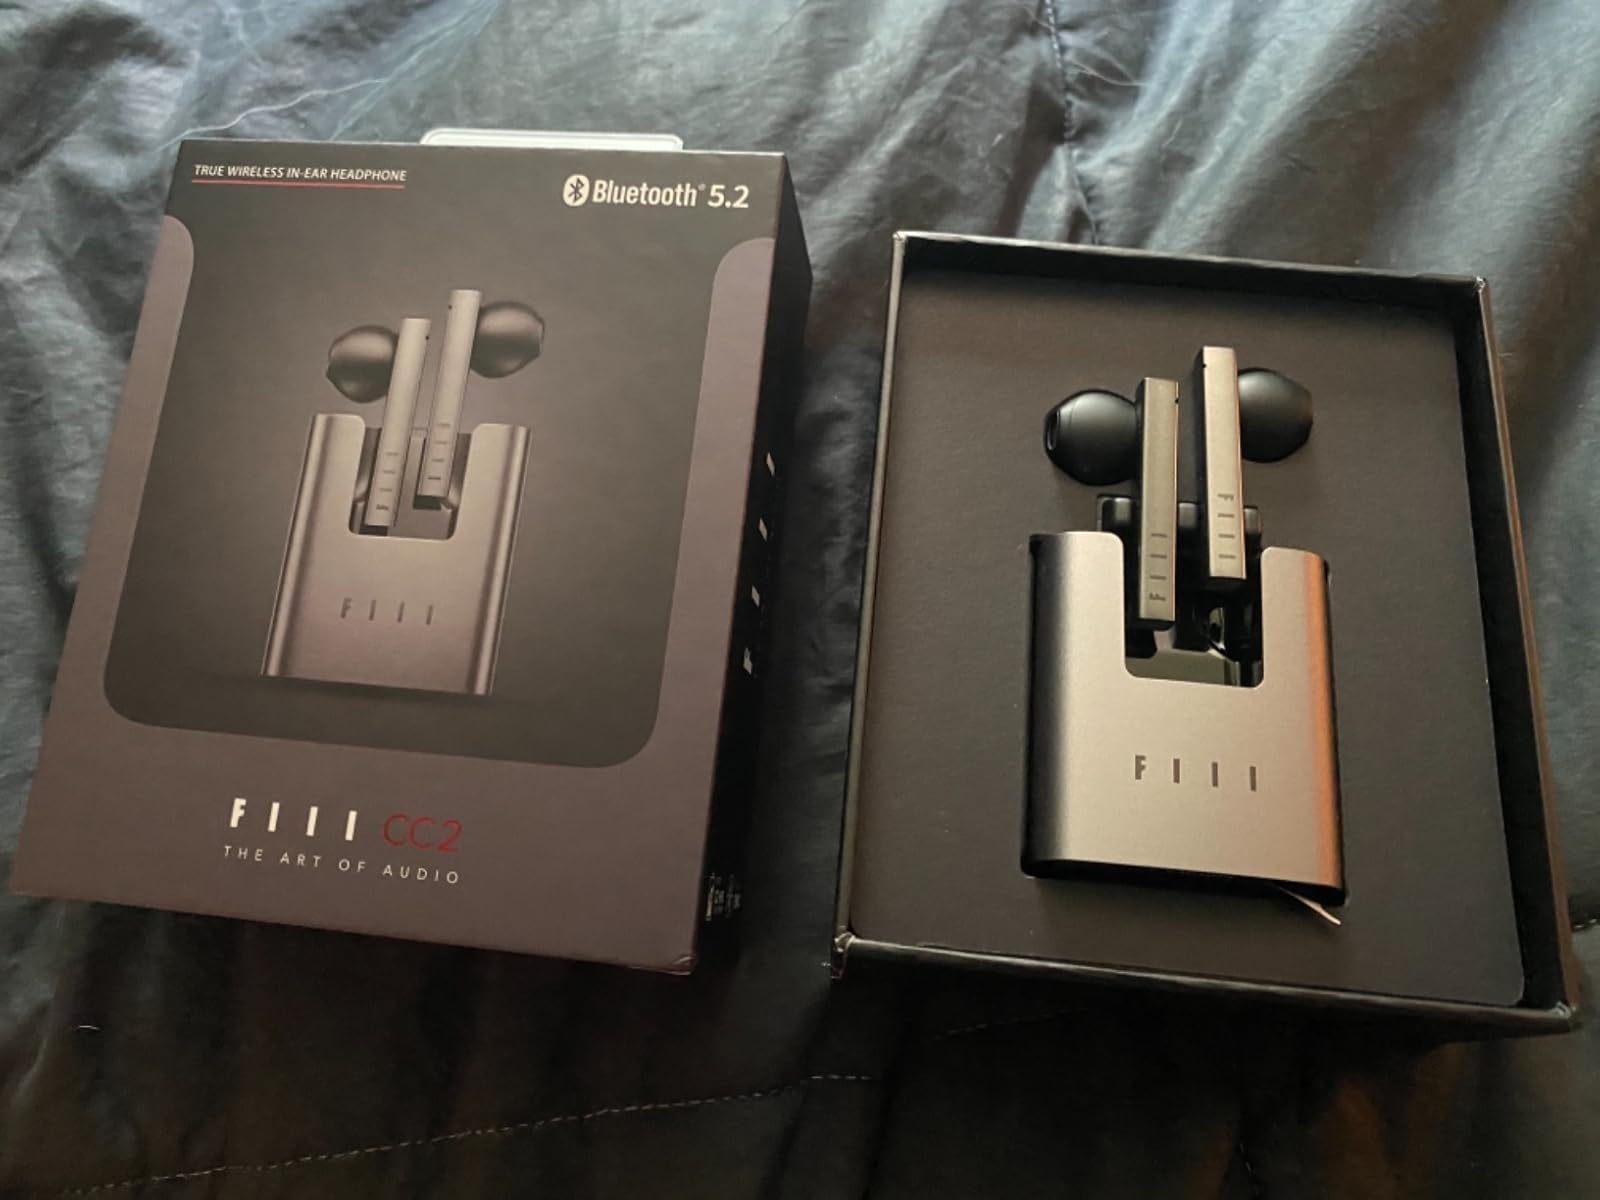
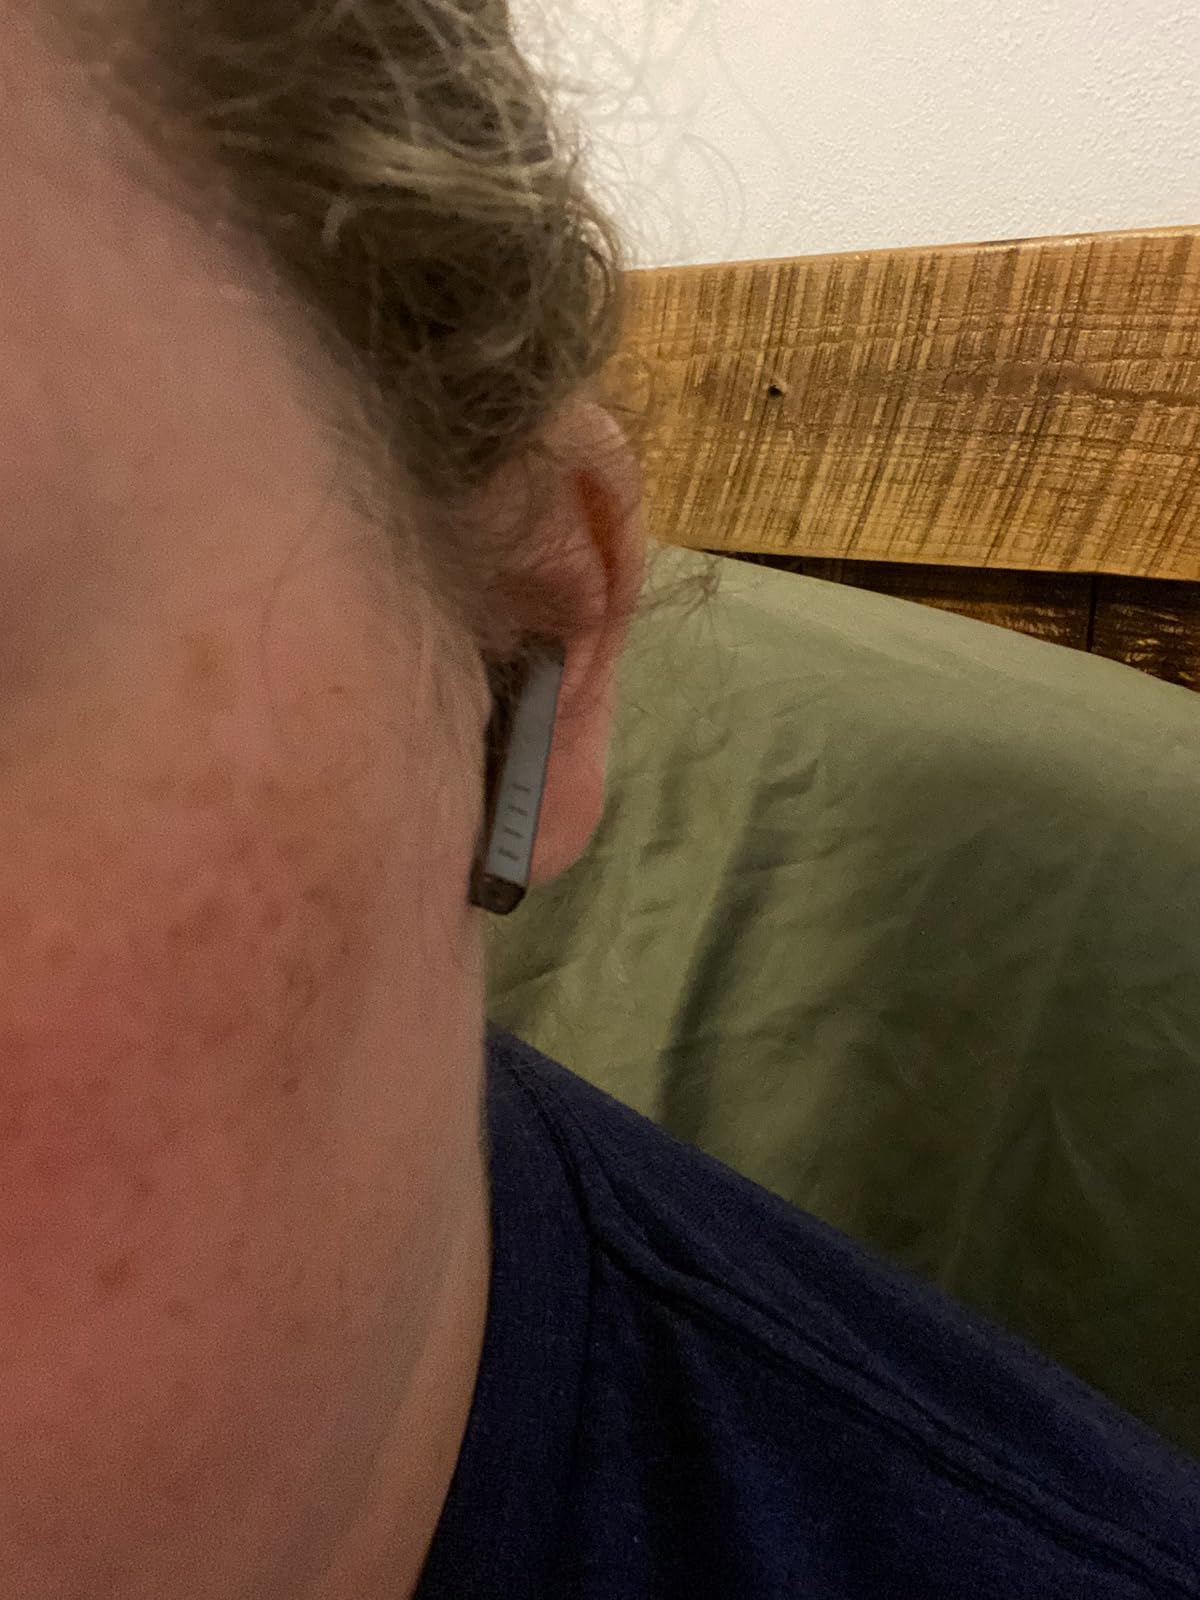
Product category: earbuds
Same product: yes